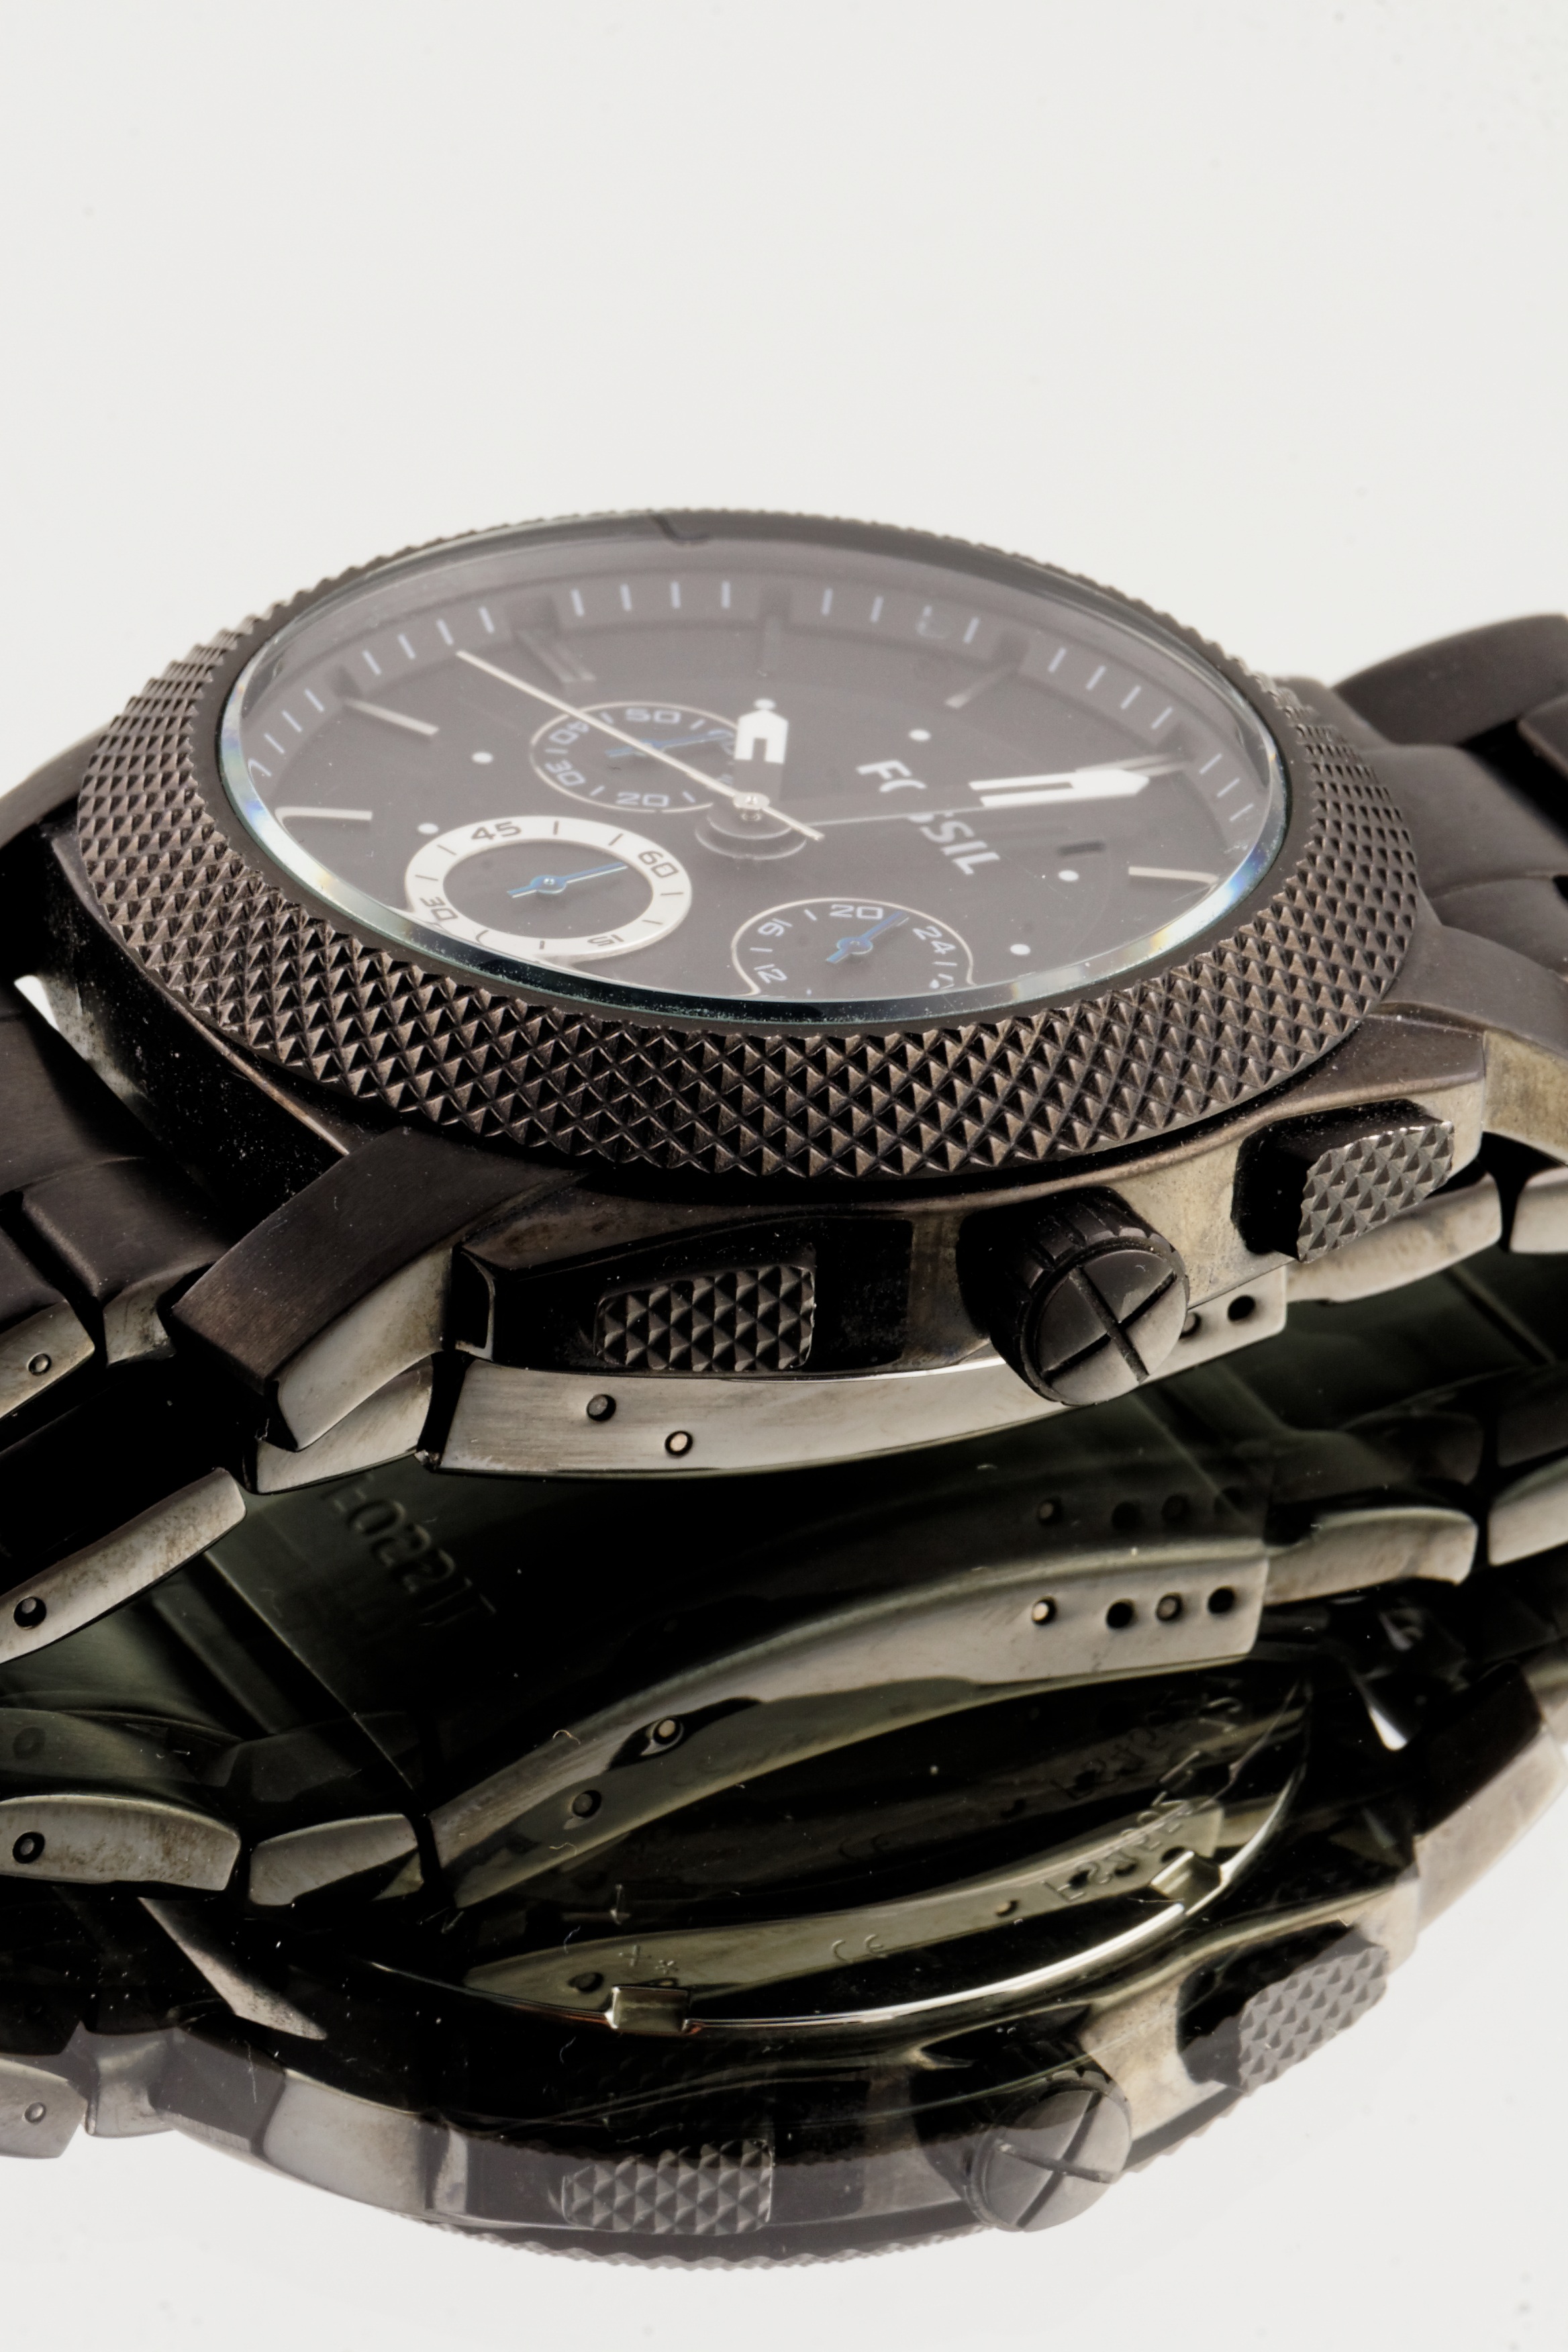
watch, clock, time, metal, black, product, wrist watch, mens, stopwatch, fossil, strap, hours, time of, minutes, time measurement